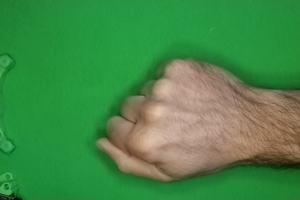
Label: rock